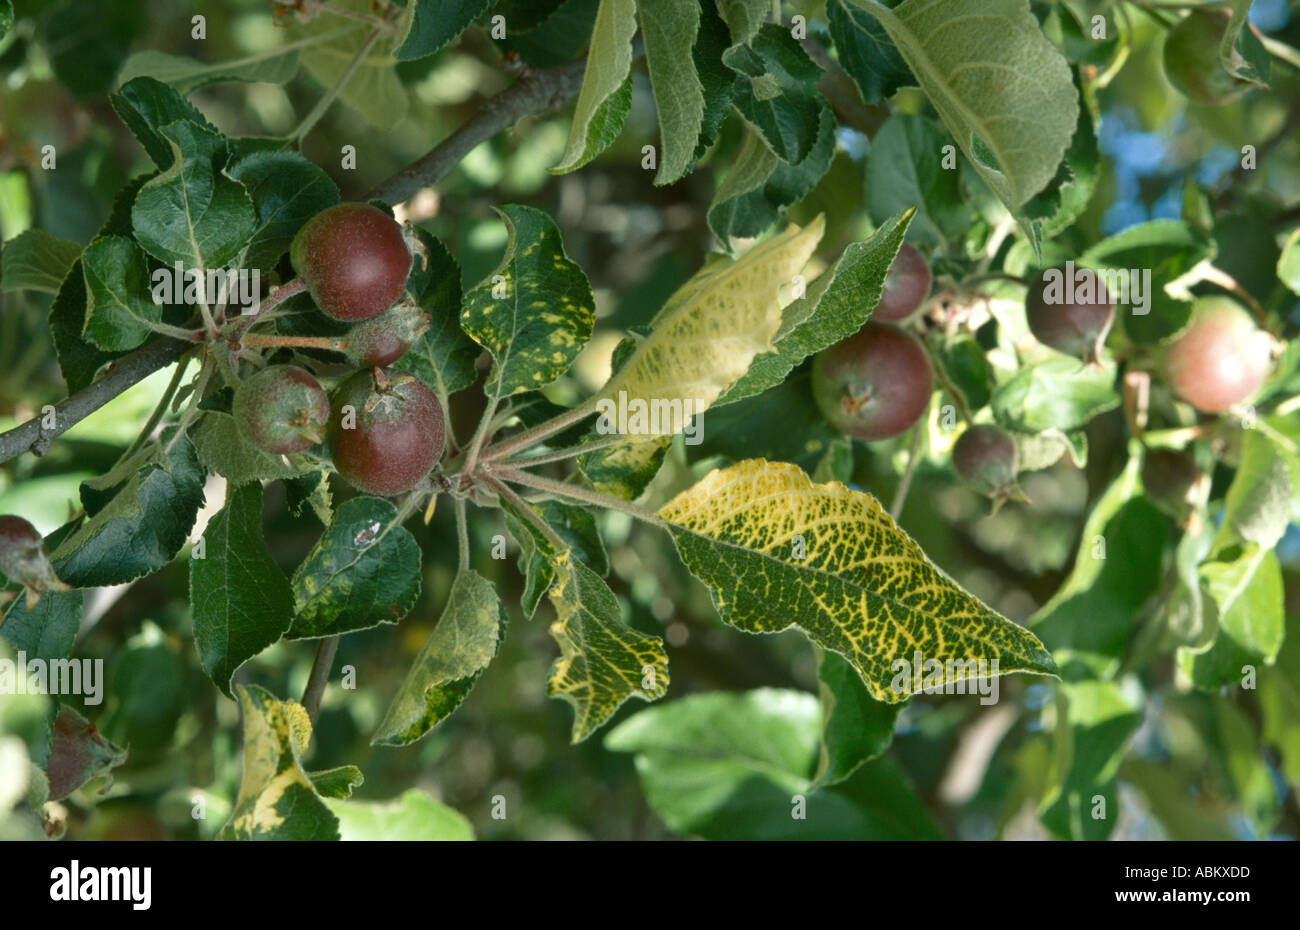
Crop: apple
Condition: mosaic_virus